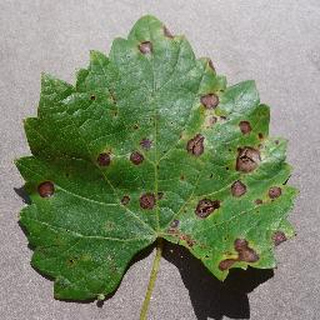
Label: grape_black_rot